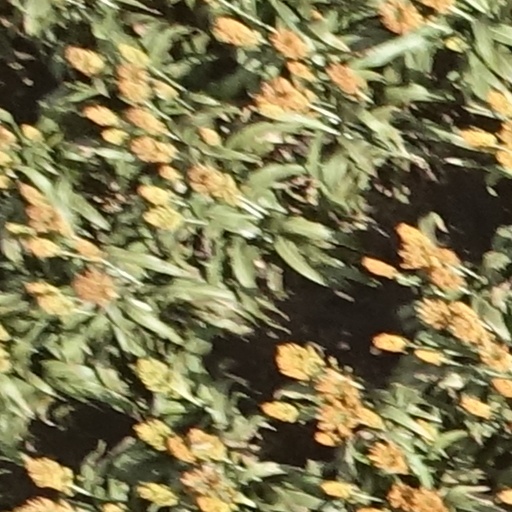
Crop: sorghum